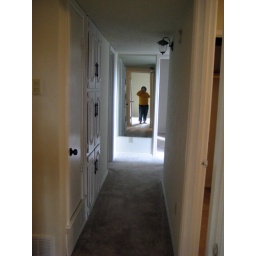
The hallway w/ a mirror against the wall to make the space look bigger